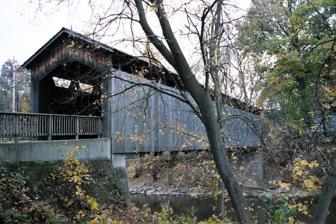
Building: Ada Covered Bridge
Country: United States of America
Year built: 1867
United States historic place Ada Covered Bridge U.S. National Register of Historic Places Michigan State Historic Site Upstream view from observation deck in park Show map of Michigan Show map of the United States Location 7490 Thornapple River Dr SE Ada, MI 49301 Coordinates 42°57′09″N 85°29′11″W / 42.95250°N 85.48639°W / 42.95250; -85.48639 Area 2 acres (0.81 ha) Built 1867 ( 1867 ) Architect Josiah Brown Jr. Architectural style Brown truss Covered bridge NRHP reference No. 70000275 Significant dates Added to NRHP February 16, 1970 Designated MSHS December 8, 1977 Bridge in Ada, Michigan Bridge Statistics Coordinates 42°57′09″N 85°29′11″W / 42.9525°N 85.4863°W / 42.9525; -85.4863 Carries Fase/Bronson St. (footpath) Crosses Thornapple River Locale Ada , Michigan Maintained by Kent County Road Commission Website adamichigan .org /township /departments /parks-recreation /parks /leonard-park Characteristics Design Brown truss Covered bridge Material Douglas Fir Total length 125 ft Width one lane Longest span 125 ft History Opened 1867 Rebuilt December 1980 Closed still open, foot traffic only Location The Ada Covered Bridge is a 125-foot (38 m) span Brown truss covered bridge erected in 1867 in Ada , Michigan , United States. Carrying Bronson Street across the Thornapple River , it is located just south of where the Thornapple enters the Grand River , in turn just south of M-21 . It is listed on the National Register of Historic Places . Design The bridge uses the Brown truss system, consisting of diagonal compression beams and almost vertical tension members (slanting in at the top toward the center of the span), patented by Josiah Brown Jr. of Buffalo, New York, in 1857. A timber bearing Brown's name was discovered during repair work carried out in 1913. The bridge is 125 feet (38 m) long, and originally rested on wooden pilings. As is typical for covered bridges, its gabled roof is covered with creosote shingles. History The Michigan State Legislature authorised Ada Township to borrow up to $ 3,000 for building or maintaining bridges in the area. Construction of this bridge, also known as the "Bradfield Bridge" was carried out in 1867 by William Holmes. Prior to construction of the upstream dam, the Thornapple River was prone to flooding. According to a historical marker posted at the bridge, "it is said that farmers used to drive wagons loaded with stones onto the bridge during high water to hold it to the foundation." Repair work was carried out in 1913 to modify the trusses, and replace the timber abutments with reinforced concrete. The bridge was part of an important artery into the village of Ada until 1930, when the main highway was rerouted and a concrete bridge built further down the Thornapple River. At that time the bridge was closed to automobile traffic, reverting to pedestrian use only. In 1941 the Kent County Road Commission and the Works Progress Administration made extensive restorations, re-roofing the bridge with new protective creosote shingles and replacing many of its decayed underlying supports with new beams. The Road Commission purchased a nearby barn to supply wood for replacement of badly deteriorated elements. The bridge was listed with the Michigan State Register on May 9, 1969, and with the National Register on February 16, 1970. It was awarded a Michigan Historical Marker (site L0075) on August 28, 1974. It is one of four existing publicly owned covered bridges in Michigan. In 1979 the roof collapsed due to heavy snow, and the bridge was restored using funds raised by private donations. Shortly after the repairs were finished, the bridge was completely destroyed by fire. The citizens again rallied, this time with the help of the Amway corporation , headquartered in Ada, and rebuilt it once again. The replica bridge, now resting on concrete abutments, is 14 feet (4.3 m) wide and 125 feet (38 m) long. The bridge is now open only to pedestrian traffic and connects the Village of Ada on one side of the Thornapple River with a park on the other side. It is maintained by the Kent County Park system. Images Historical Marker at the site. Underside view, showing truss ends protruding from the sheathing. Inside, showing Brown truss stringers. See also Michigan portal National Register of Historic Places portal List of Michigan covered bridges List of Registered Historic Places in Kent County, Michigan References